Ancient Roman cuisine

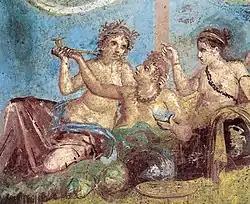
Roman fresco with a banquet scene from the Casa dei Casti Amanti, Pompeii

Cheese was eaten and its manufacture was well-established by the Roman Empire period. It was part of the standard rations for Roman soldiers and was popular among civilians as well. The Emperor Diocletian (284–305 CE) fixed maximum prices for cheese. The manufacture of cheese and its quality and culinary uses are mentioned by a number of Roman authors: Pliny the Elder described cheese's dietary and medicinal uses in Book 28 of "Historia Naturalis", and Varro in "De Agricultura" described the Roman cheesemaking season (spring and summer) and compared soft, new cheeses with drier, aged cheeses. The most extensive description of Roman cheese-making comes from Columella, from his treatise on Roman agriculture, "De Re Rustica".